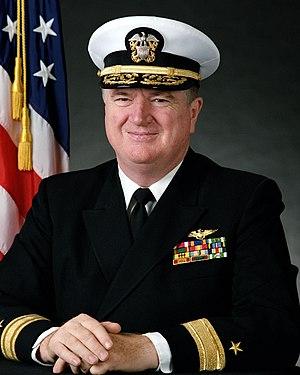
"Wilson ""Bud"" Flagg a servi dans la marine des États-Unis, atteignant le grade de contre-amiral.